A. P. Hill

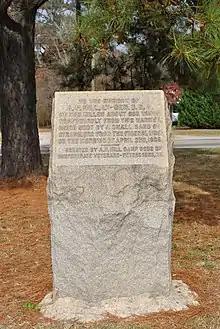

In the late nineteenth century, interest developed in trying to locate and memorialize the site where Hill was killed, with apparent attempts made to locate the site in 1888, 1890, and 1903. It was not until 1911, however, that the Sons of Confederate Veterans undertook a careful study and located where Hill fell.